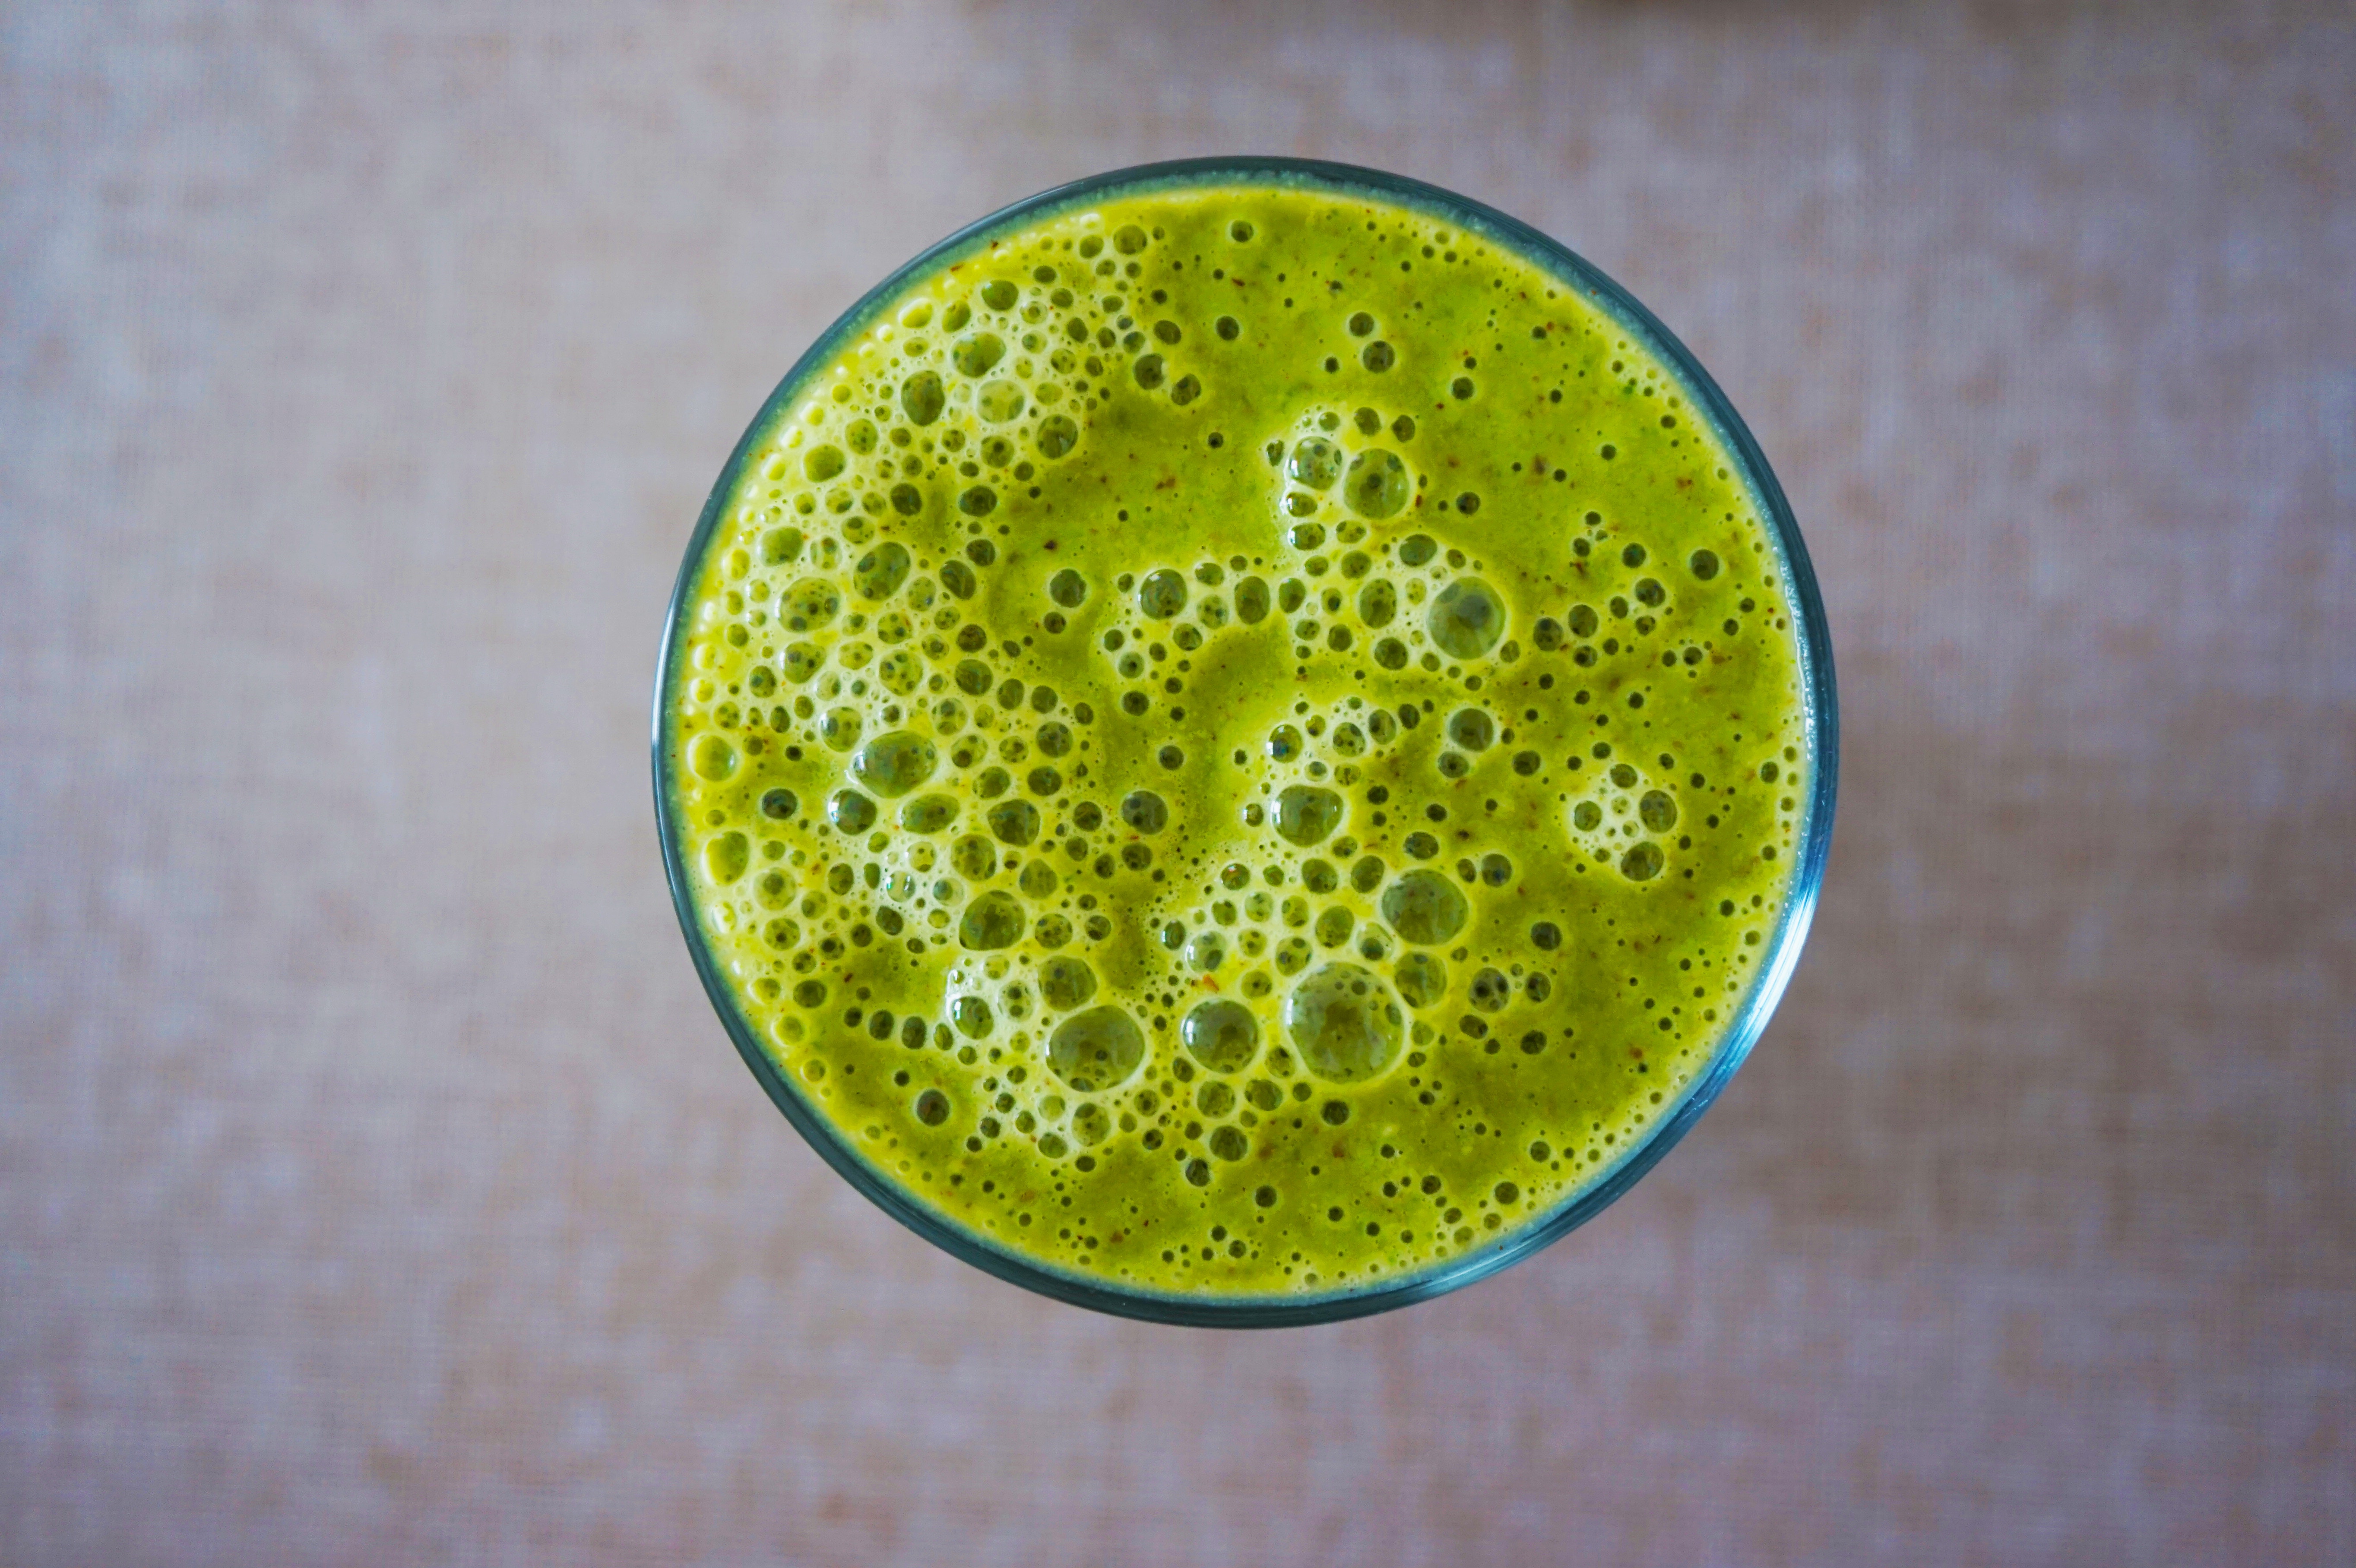
green, vegetable juice, Aojiru, health shake, smoothie, plant, juice, circle, matcha